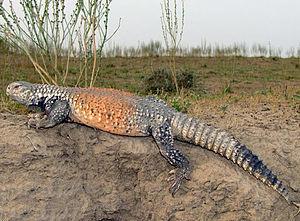
Saara loricata est une espèce de sauriens de la famille des Agamidae.